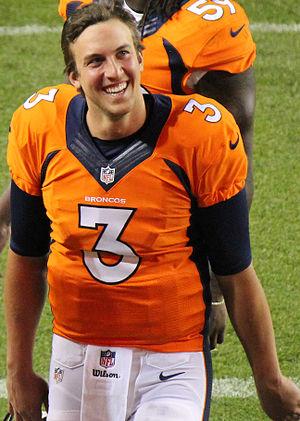
Trevor John Siemian, né le 26 décembre 1991 à Danbury, est un joueur américain de football américain évoluant au poste de quarterback pour les Jets de New York.